Program book

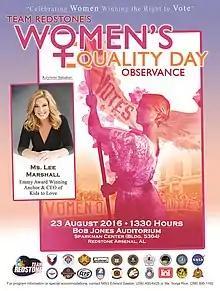
Program book for Women's Equality Day, Aug. 23, 2016

A program book is a printed schedule of meeting events, locations of function rooms, location of exhibitors, and other pertinent information pertaining to a convention or conference. It is customary in many cases to sell advertising in program books to cover part of the costs of operation.